History of Azerbaijan (Iran)

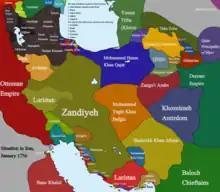
The khanates of Azerbaijan (in brown) within Iran in 1756

Khanates emerged in Azerbaijan following Nader Shah's death in 1747, at the same time as the neighboring khanates of the Caucasus.